Pumpkinhead: Ashes to Ashes

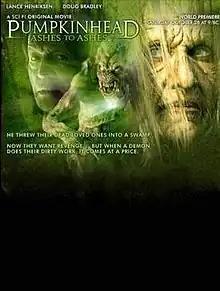
Promotional release poster

Pumpkinhead: Ashes to Ashes is a 2006 made-for-television supernatural slasher horror film and the third installment in the "Pumpkinhead" film series of horror films. The film is directed by Jake West ("Evil Aliens"), who co-wrote the screenplay with Barbara Werner.